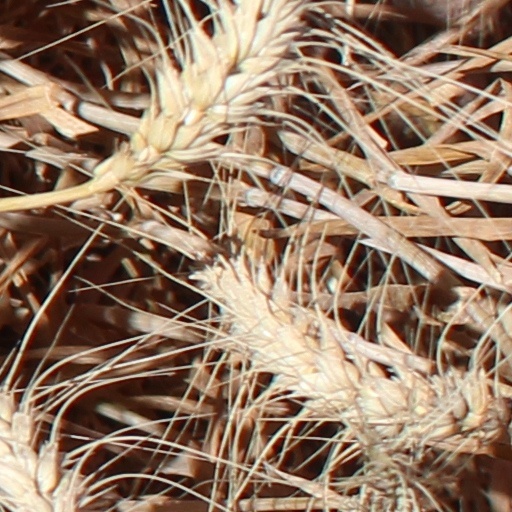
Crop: wheat